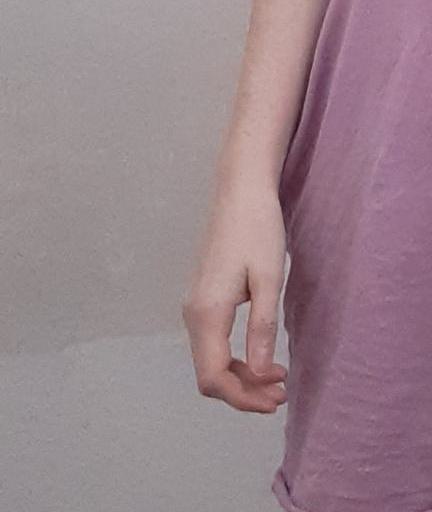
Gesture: no_gesture